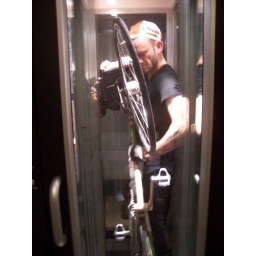
Fitting a bike in the elevator was a challenge. This was taken after riding PBP and taking the train back home